Edith Bry

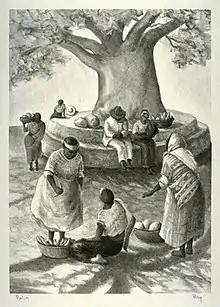
Edith Bry, Palin, 1937, lithograph, 12 1/2 x 8 3/4 inches

Before the war Bry had traveled to Guatemala which then became the source of much of her later work. Working from sketches she made then, she finished a lithograph called "Palin" in 1945 (seen at left). Showing Guatemalan Indians grouped around a Ceiba tree, the print was commissioned by a commercial gallery called Associated American Artists. In the post-war years she continued to show oils, watercolors, and prints in group exhibitions held by the associations of which she was a member and in 1951 was given a solo exhibition at the John Heller gallery. The latter drew critics' attention for what one called a shift in her work from "visual sobriety" to expressionistic feeling. Bry explained the transition as an effort to free herself from the "tyranny of nature." She aimed to move from painting subjects "in the customary sense like a figure or scene" toward a more direct expression of emotion. In these deeply felt works she increasingly showed religious subjects.